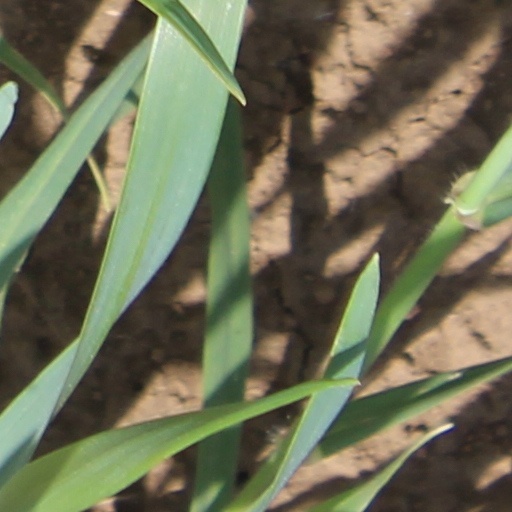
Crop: wheat